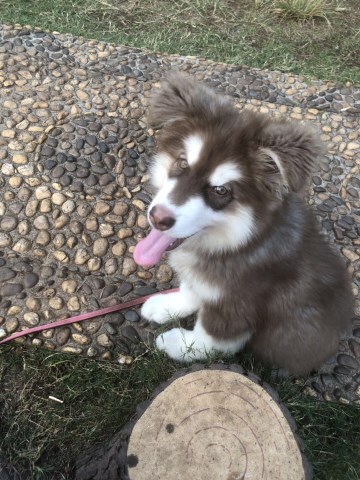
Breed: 1324-n000004-malamute